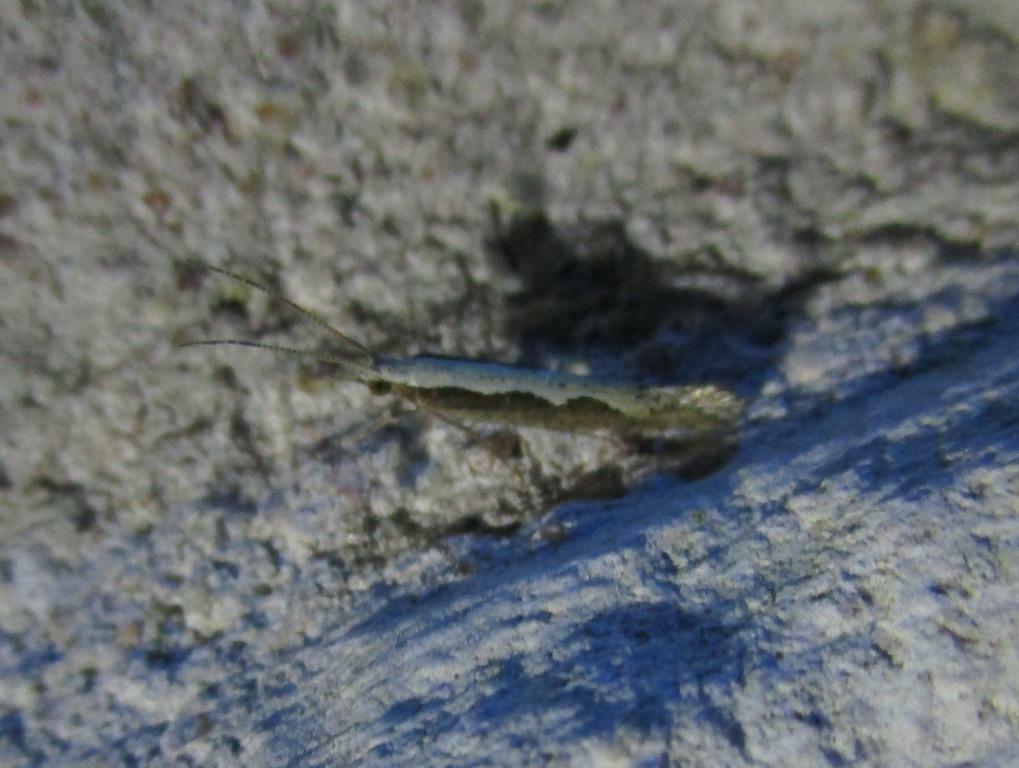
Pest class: diamondback_moth